John Boyd Avis

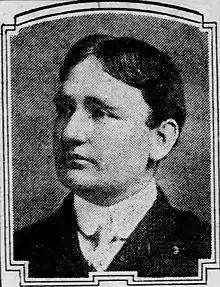

John Boyd Avis (July 11, 1875 – January 21, 1944) was a United States district judge of the United States District Court for the District of New Jersey.